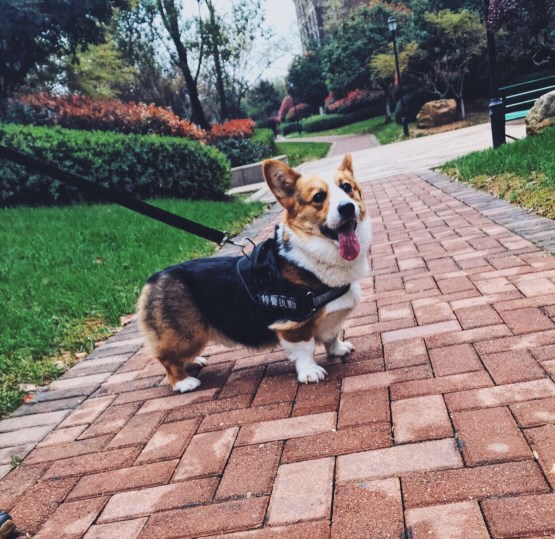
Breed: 2909-n000116-Cardigan